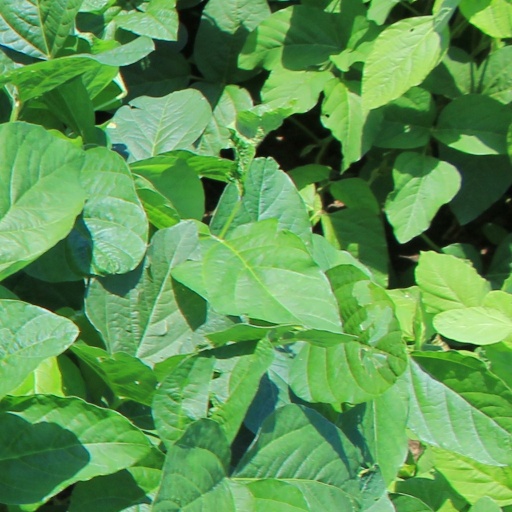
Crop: soybean